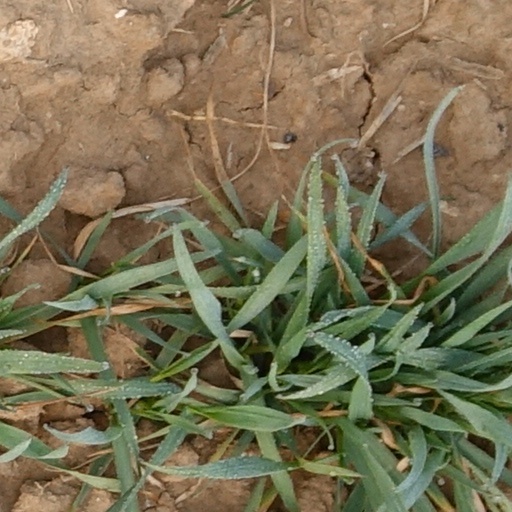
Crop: wheat